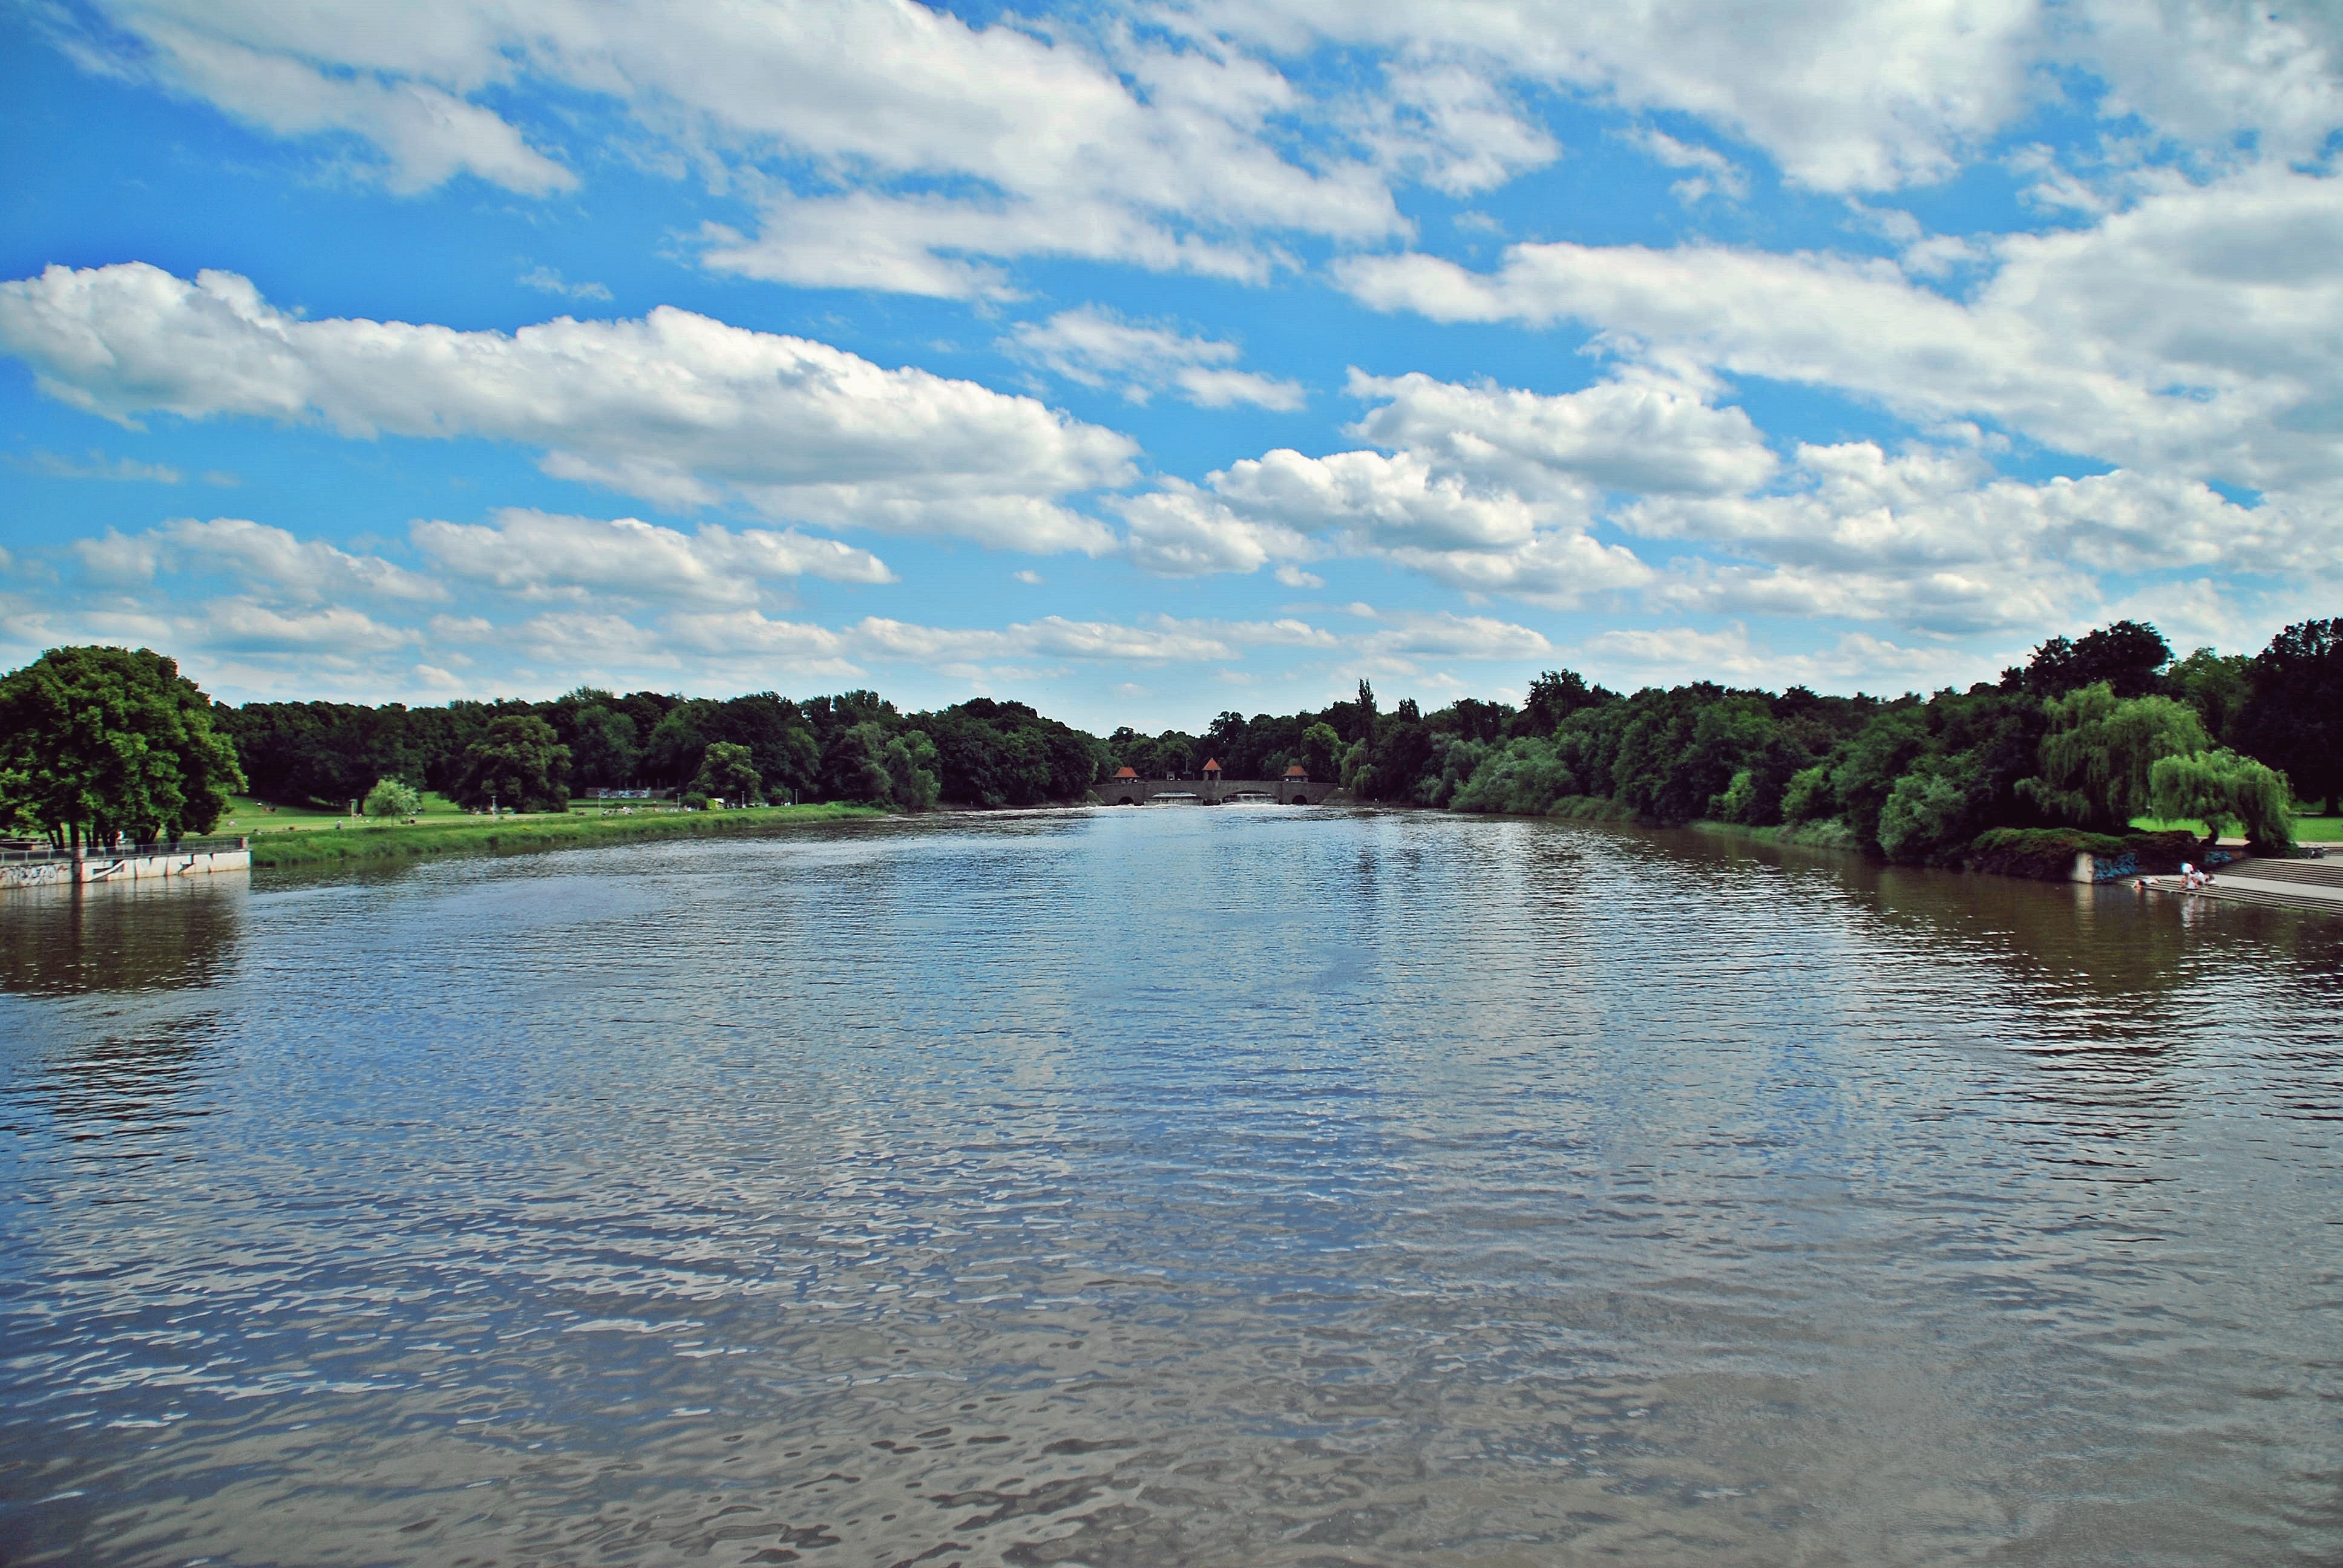
landscape, sea, coast, water, nature, sharp, cloud, sky, bridge, shore, lake, river, summer, green, reflection, lagoon, bay, blue, reservoir, colorful, body of water, farbenpracht, sunny, clouds, germany, leipzig, loch, saxony, elster